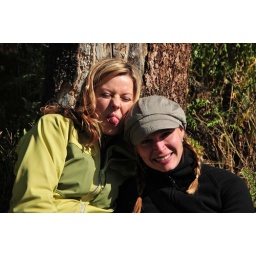
my two friends sitting under my special tree near the Johnson Lake..